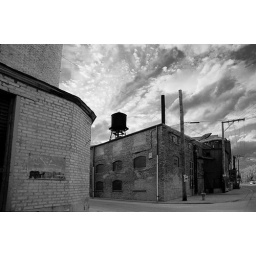
Factories and water tower on N. Mendell Street, near Cortland and Elston in Chicago